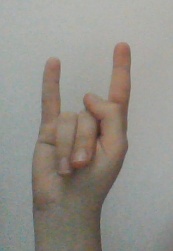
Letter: la